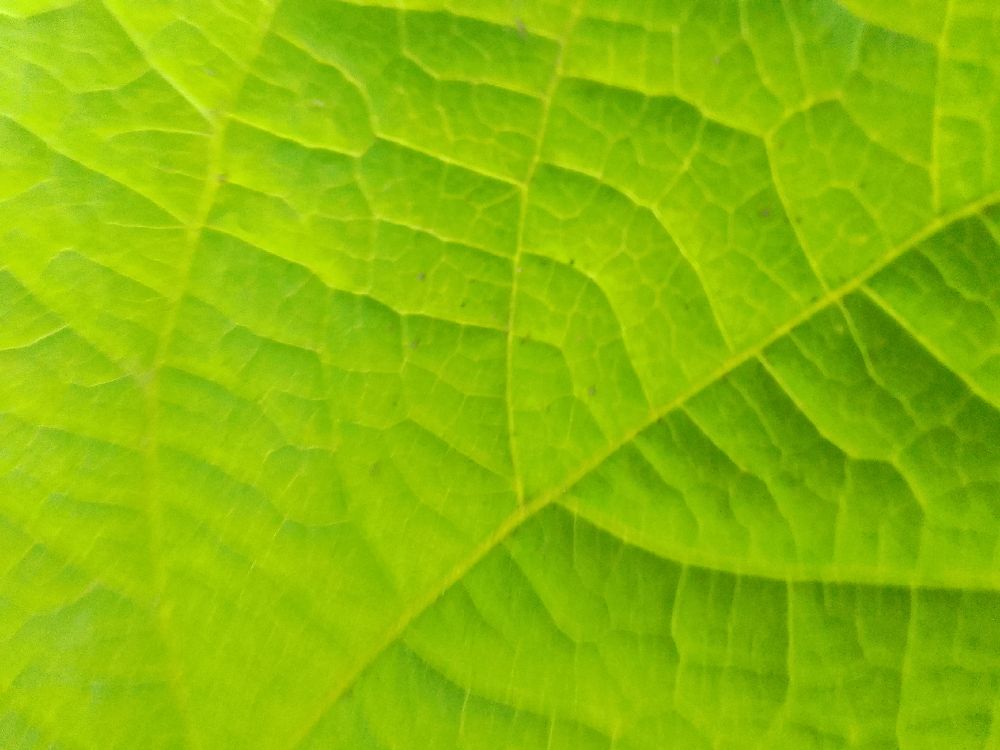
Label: healthy